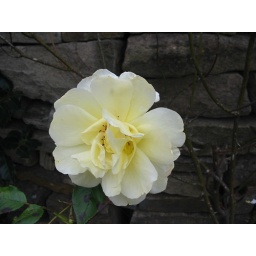
A rose growing by a stone wall in the Village of Barley.